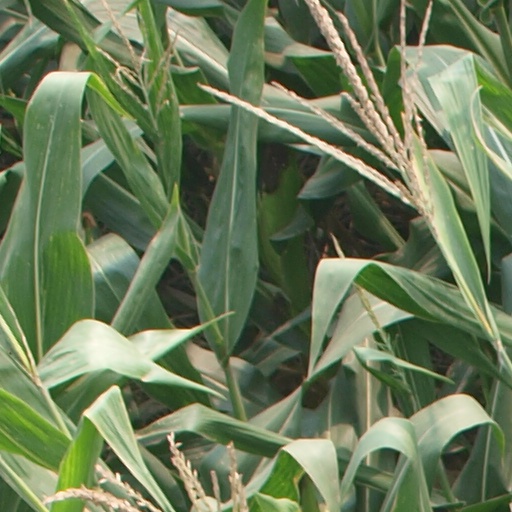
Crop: maize; corn